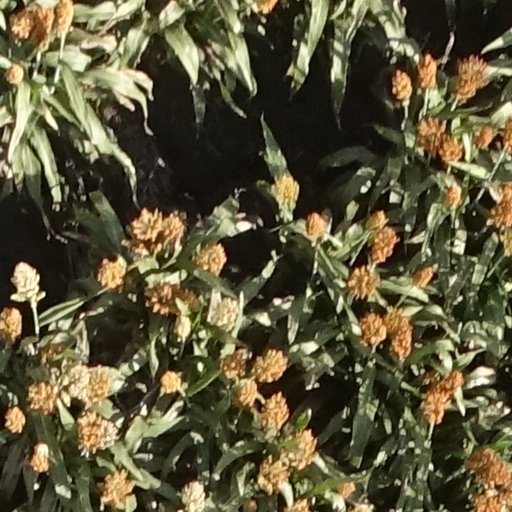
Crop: sorghum